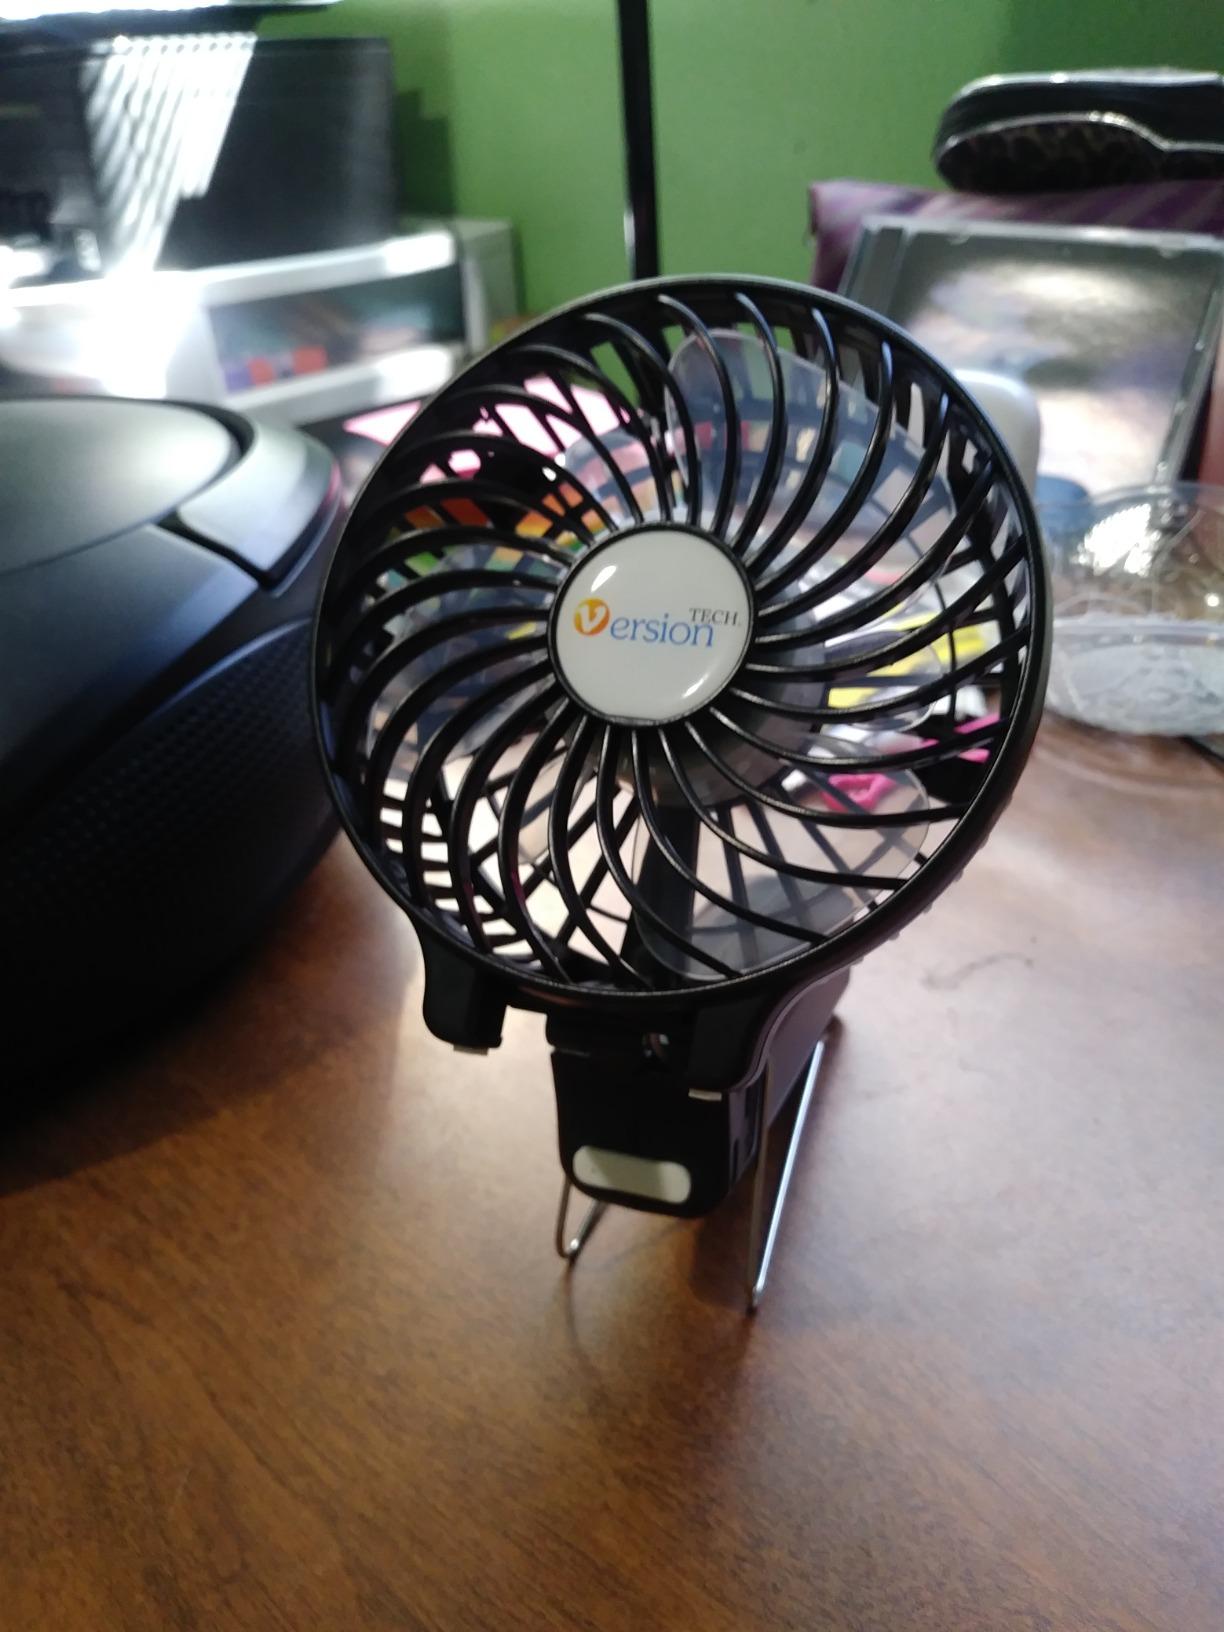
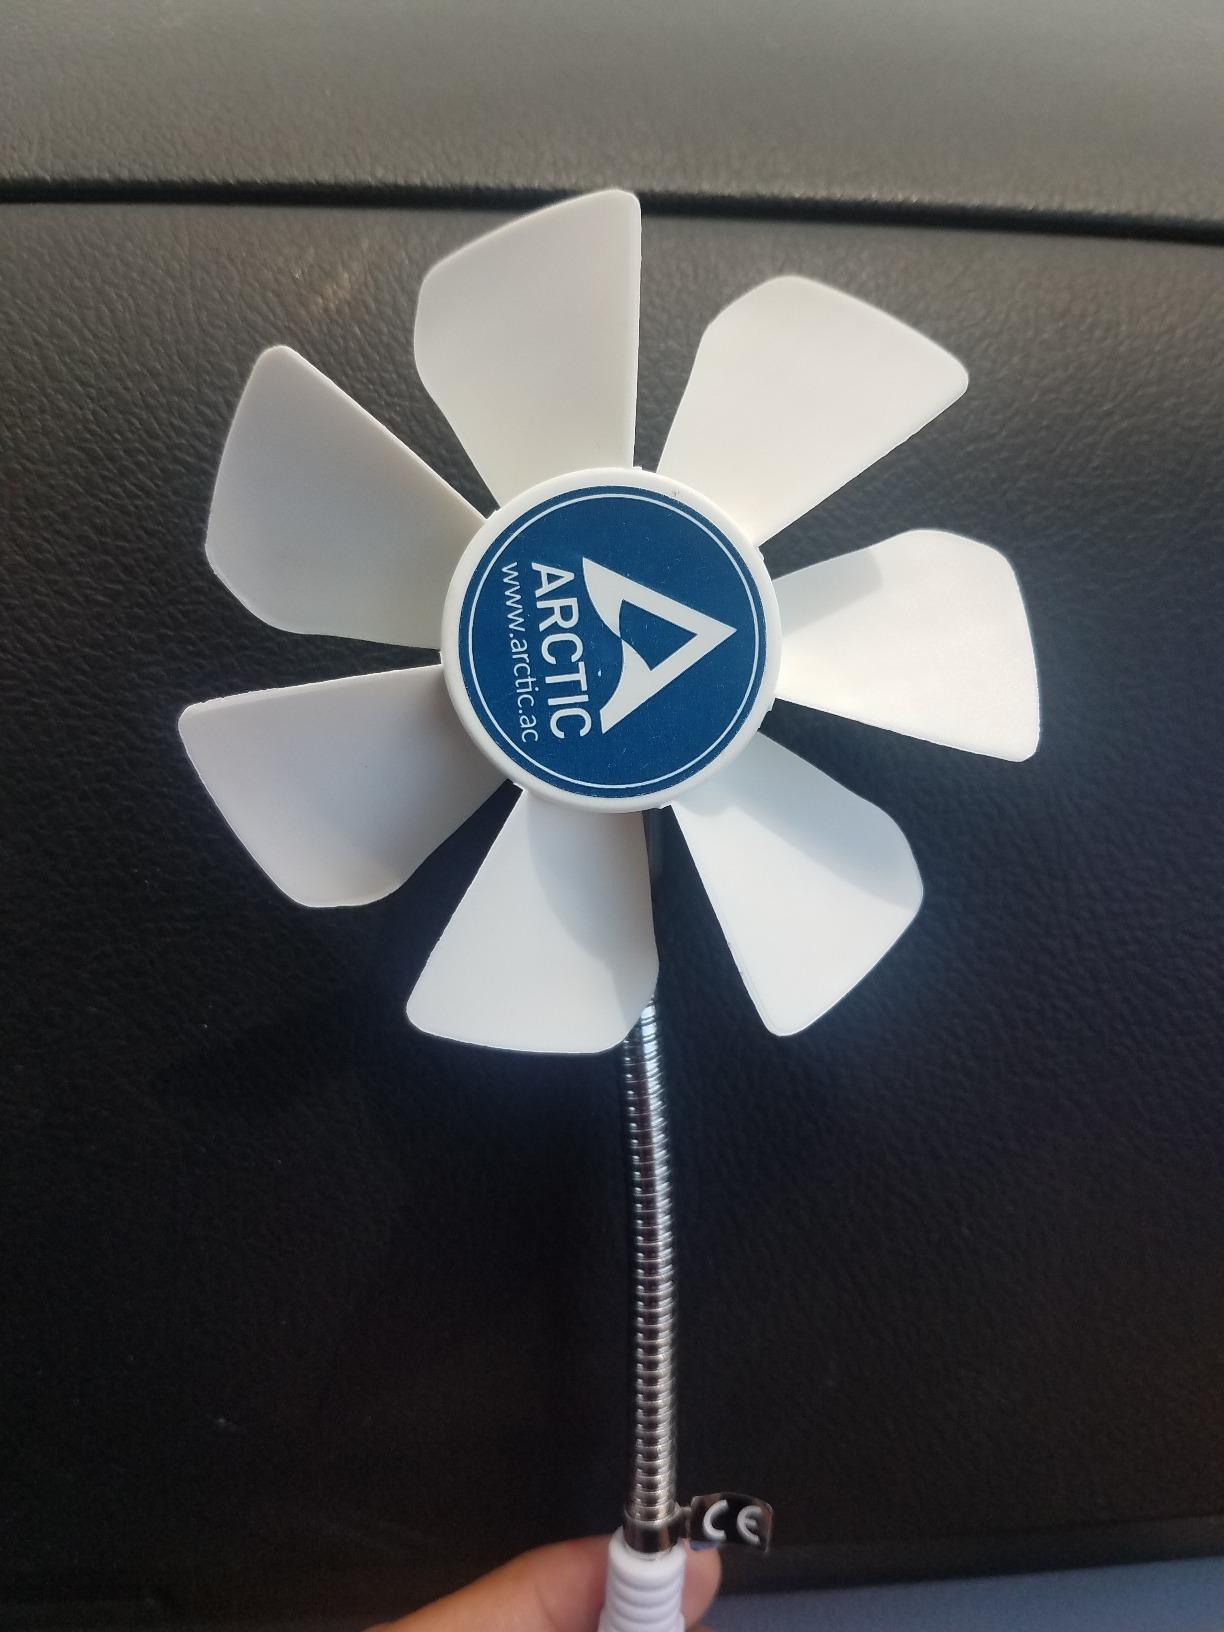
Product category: fan
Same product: no